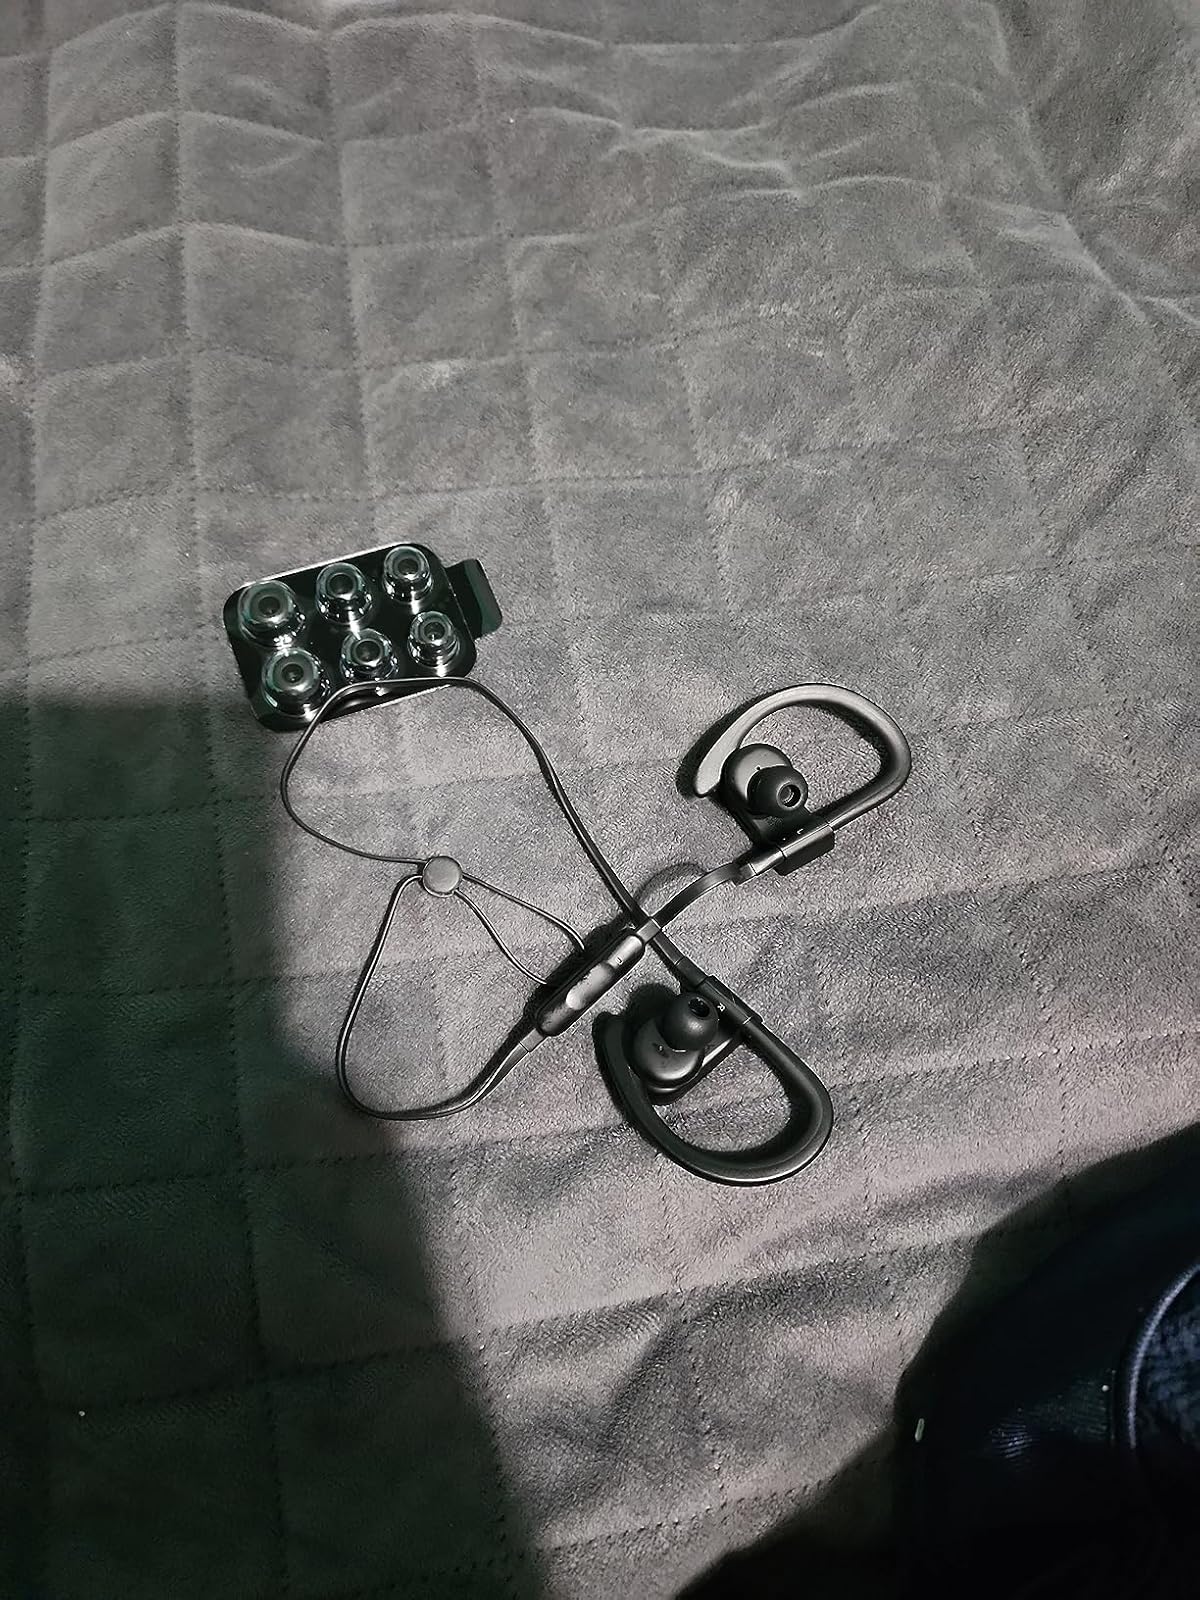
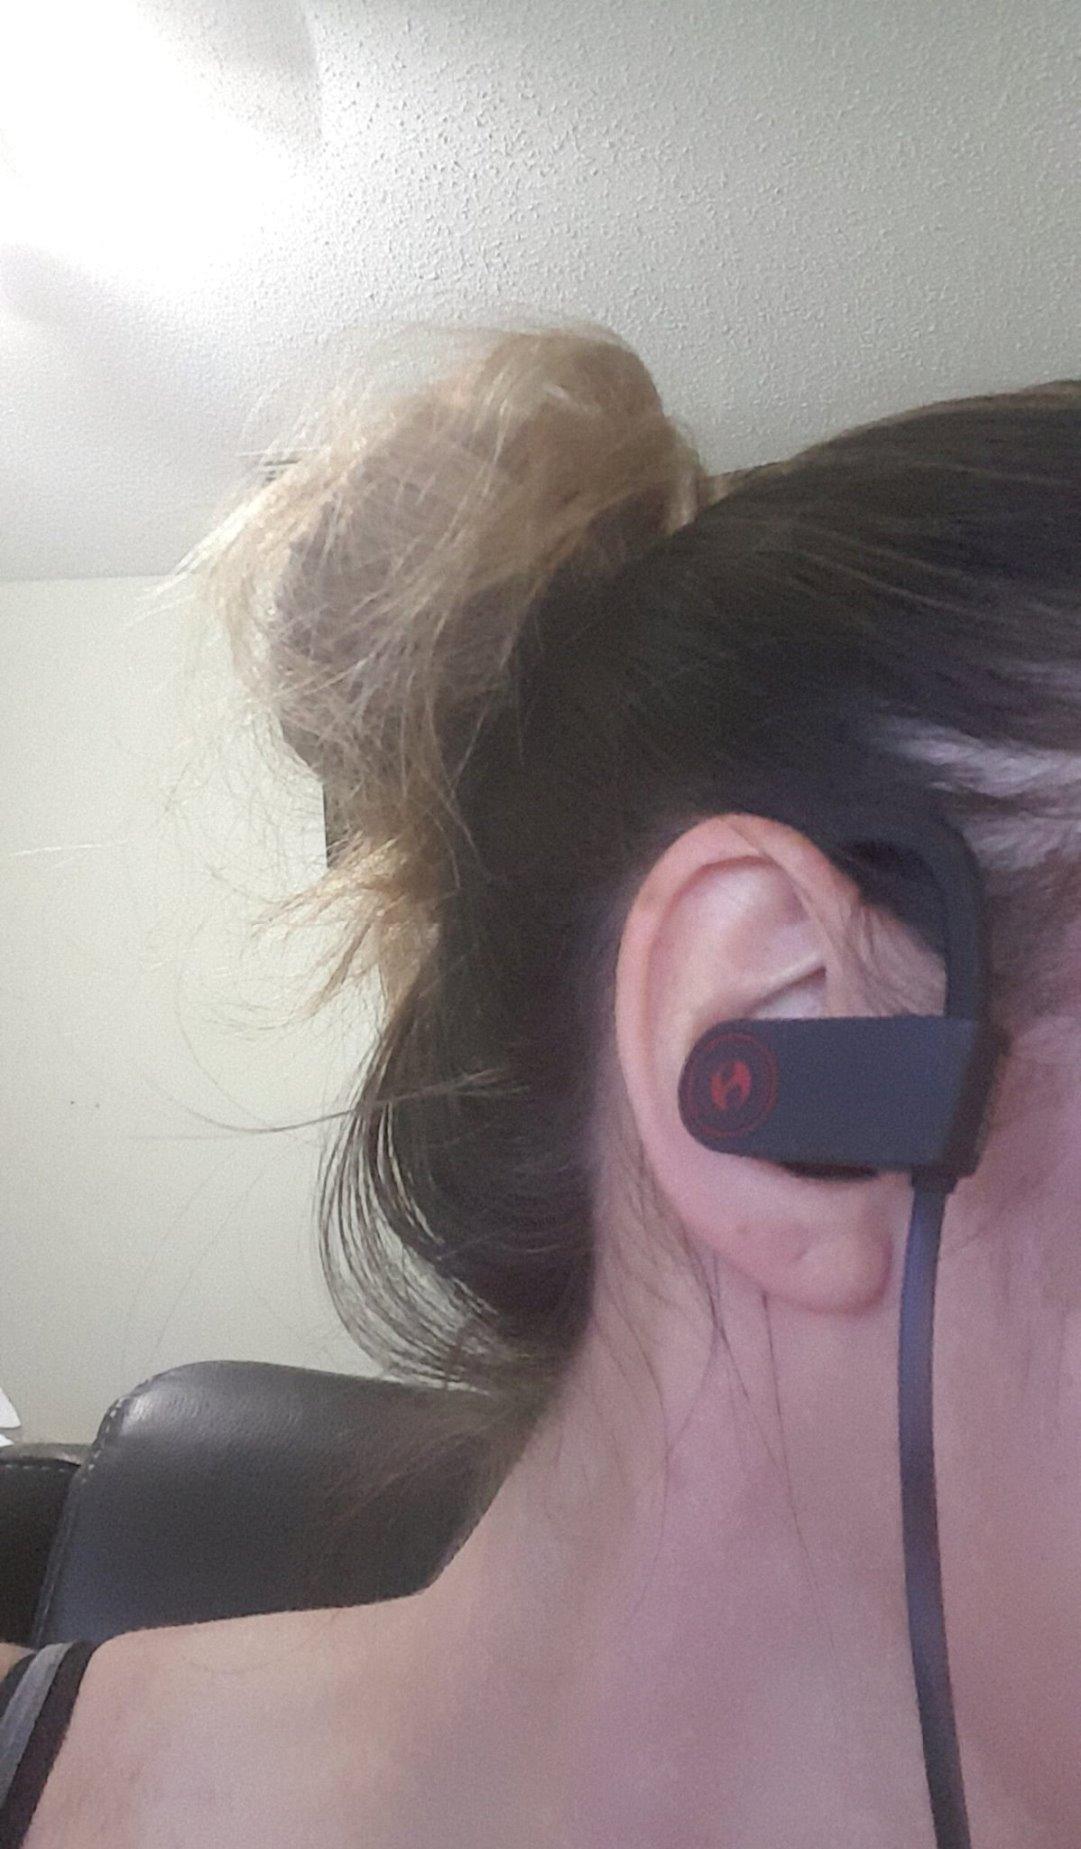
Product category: headphones
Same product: no